Jacques Sadoul (politician)

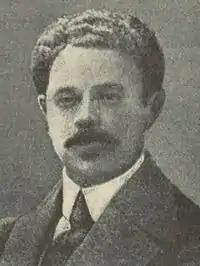
Photograph of Sadoul during his time in Vienne, ca. 1912

Upon arrival, Sadoul noticed "the [Russians'] desire for an immediate peace, at any cost". The October Revolution of late 1917 toppled the Provisional Government and brought in its stead a Council of People's Commissars entirely controlled by the Bolshevik faction. On November 8, Sadoul recorded the Red Guards' lynchings of their opponents, including Prince Tumanov, and rumors of war rape. The new Russian Soviet Republic moved toward communism and proletarian internationalism, stating its intention to withdraw from the "imperialistic" war. Not dissuaded by the events, both Niessel and Sadoul gave free lectures on the French war effort at the Alliance Française. Days after the Revolution, Sadoul had established contact with the People's Commissar for Foreign Affairs, Leon Trotsky. Trotsky spoke to him about his efforts to pacify the Menshevik opposition on the left, while also quelling the Kerensky–Krasnov uprising. Sadoul believed that Trotsky intended to share power with the Mensheviks. Recording Trotsky's modest demeanor, he claims that the Commissar had moved out of his home because the concierge threatened to have him killed.